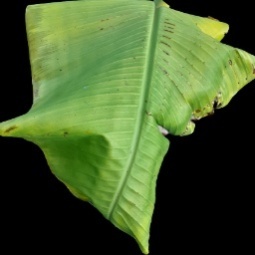
Label: Magnesium